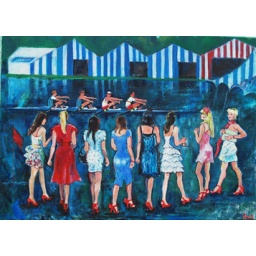
'Regatta girls - red shoes' by Paulina Little